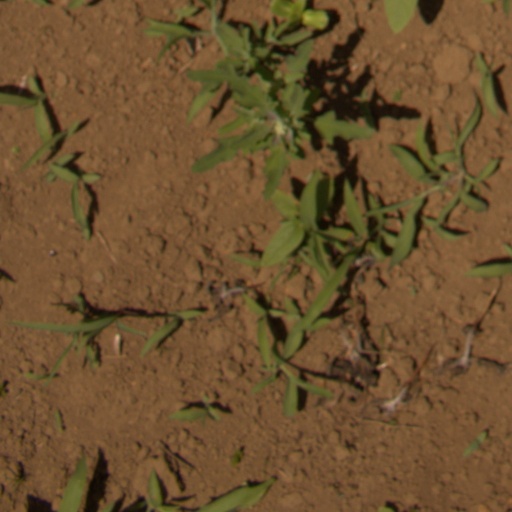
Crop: Jerusalem artichoke